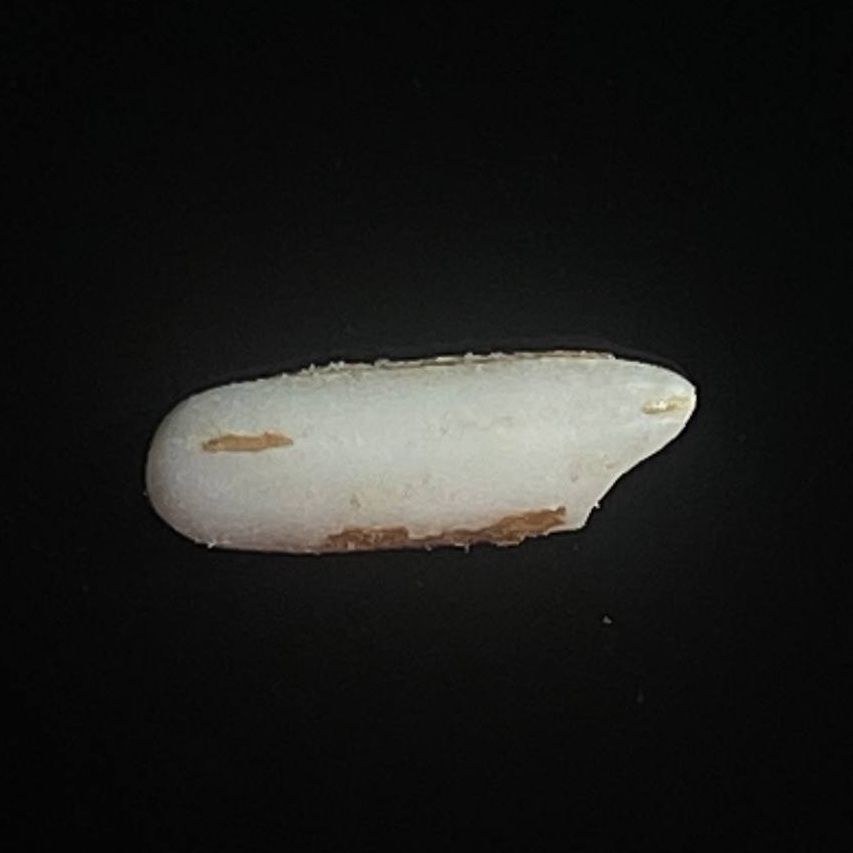
Rice variety: Lal_Binni